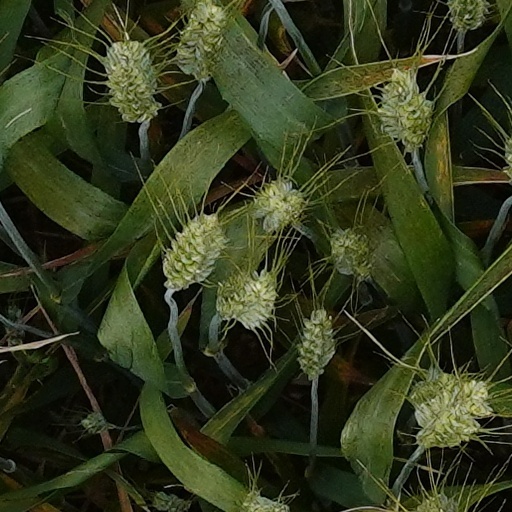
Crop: wheat